Question: Please indicate a possible affordance area of the frisbee that can be used for holding
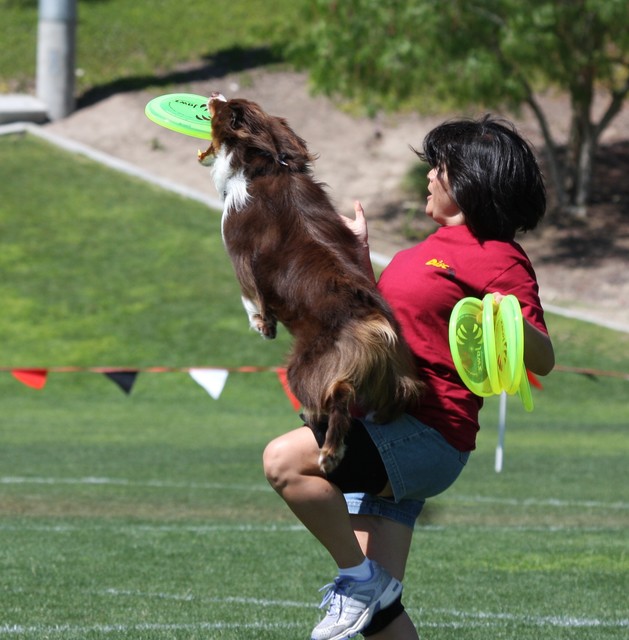
Answer: [142, 87.5, 254, 145.5]